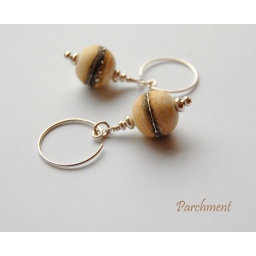
Lampwork glass by Julie Fountain, with sterling silver and handmade silver wires.